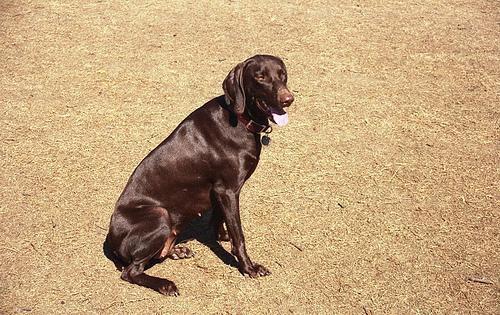
vizsla